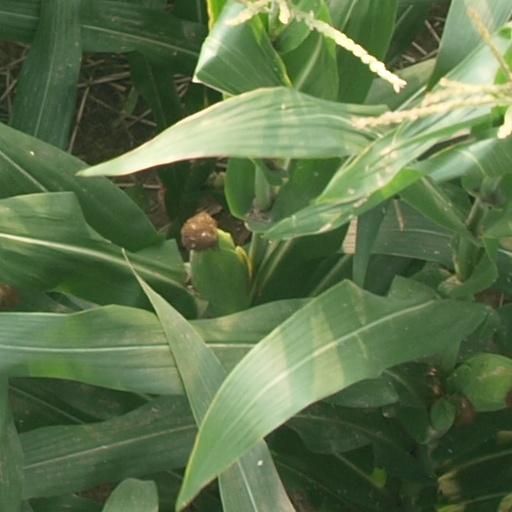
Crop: maize; corn